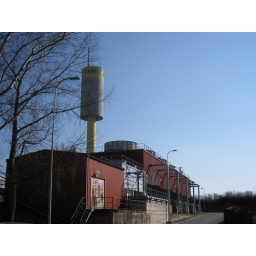
A walk around CERN: Power plant and the water tower